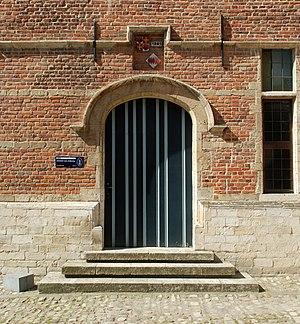
Belgium - Leuven - Groot Begijnhof - Convent van Chièvres - Benedenstraat 39
Le grand béguinage de Louvain est le plus vieux et le plus grand des deux béguinages que compte la ville belge de Louvain, dans la province du Brabant flamand.